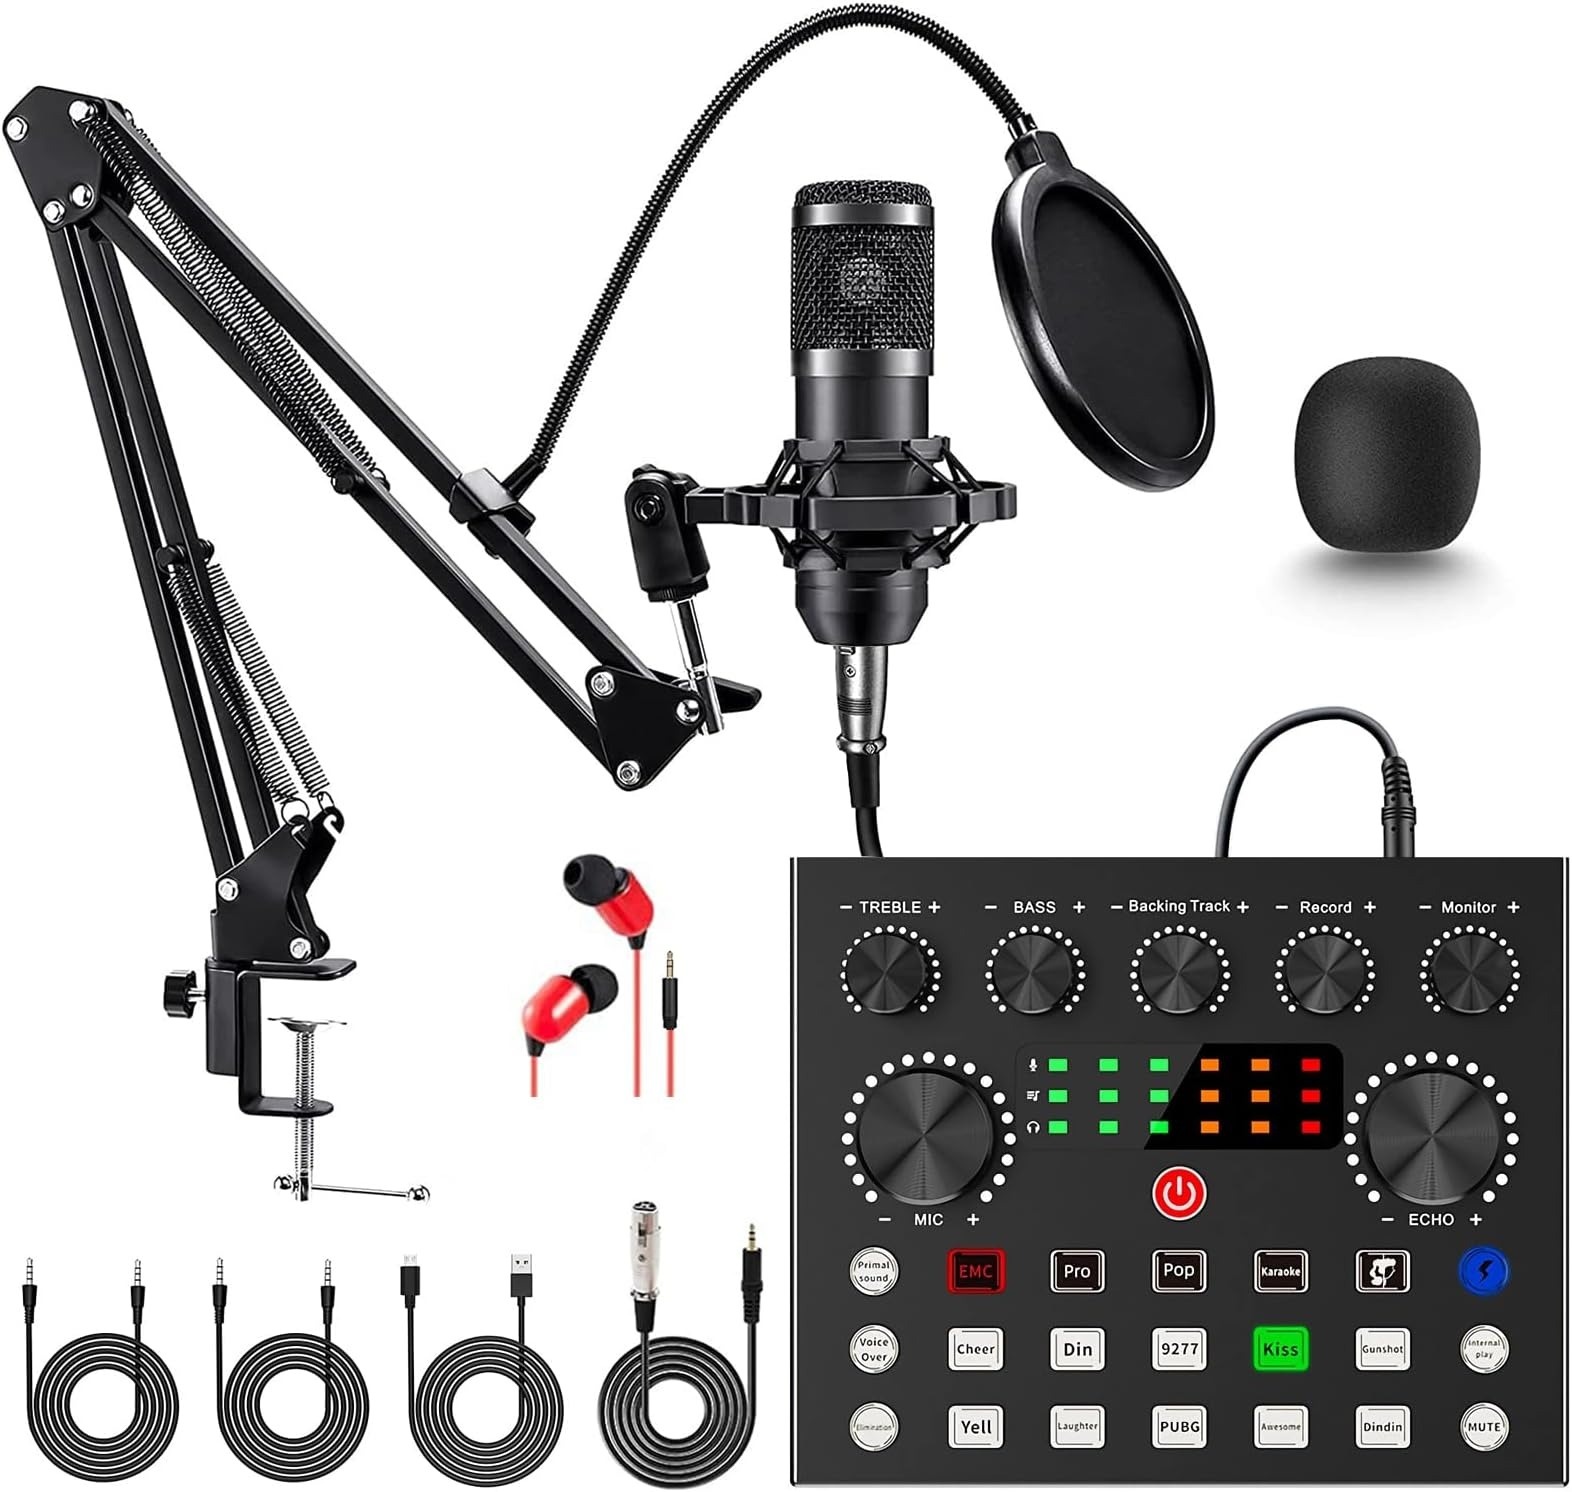
🎙️ Podcast Equipment Bundle – Professional Microphone & Sound Card Kit for Streaming, Recording & Broadcasting
Take your content creation to the next level with this all-in-one podcasting kit. Designed for creators, streamers, and professionals, this bundle delivers studio-quality sound, voice effects, and wide device compatibility — perfect for TikTok, YouTube, Twitch, Facebook Live, and more.
Brand: Treniwus
Category: Electronics > Audio > Audio Components > Studio Recording Bundles